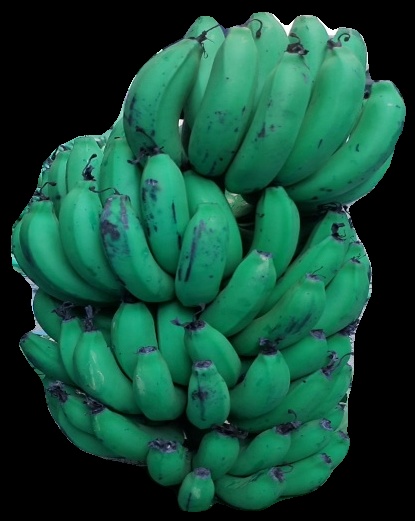
Variety: pachbale
Grade: grade2